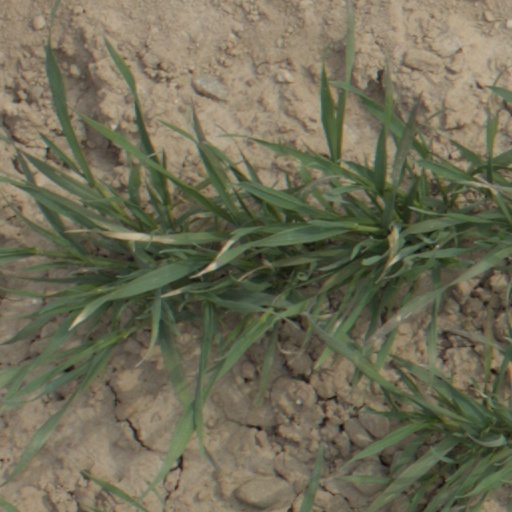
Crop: wheat